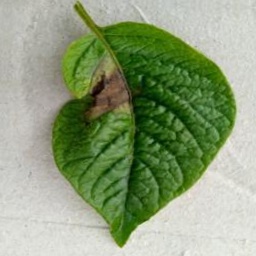
Etiqueta: Late Blight